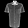
Label: Shirt